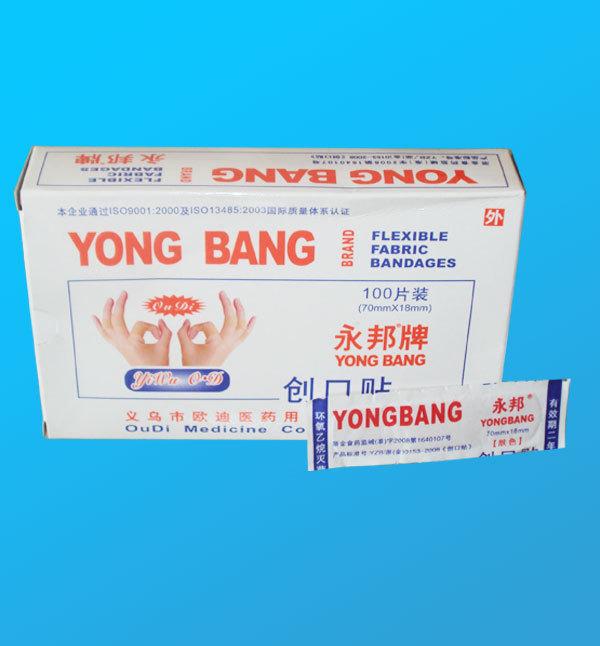
Label: trash